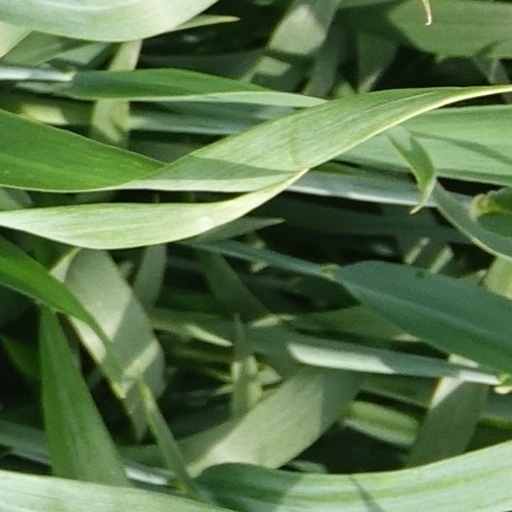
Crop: wheat